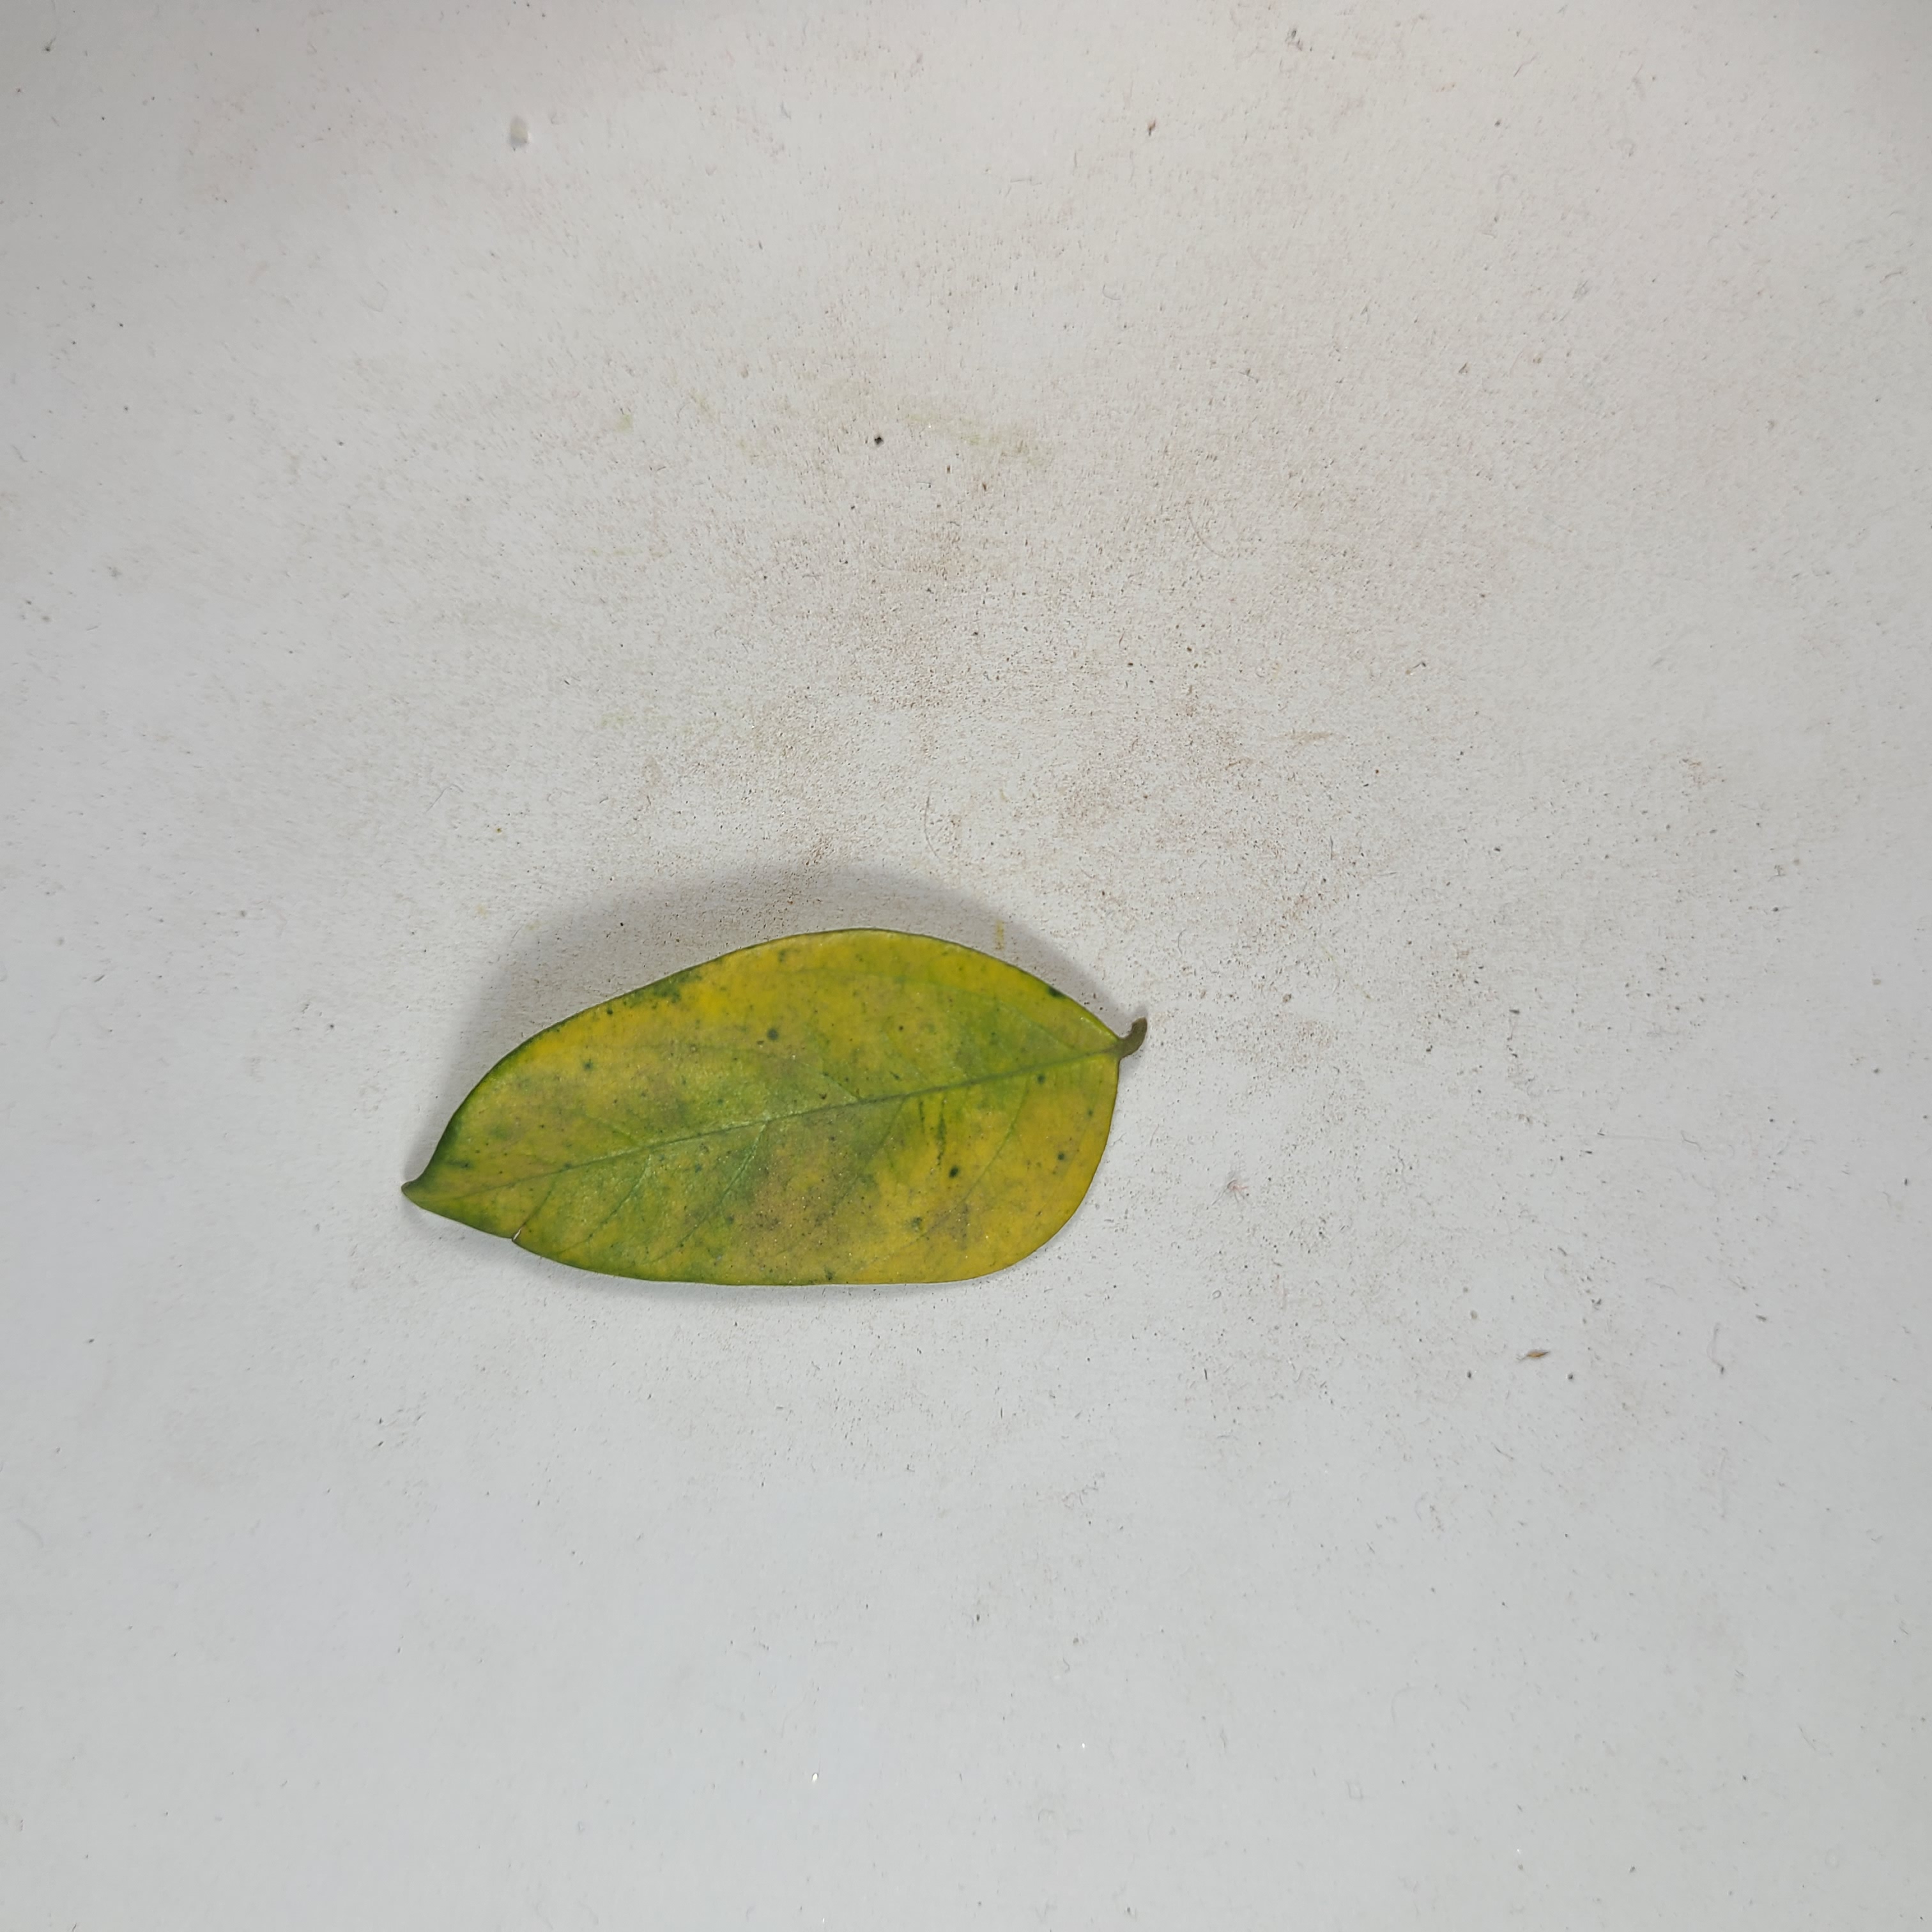
Label: Yellow Leaves